2nd Middlesex Artillery Volunteers

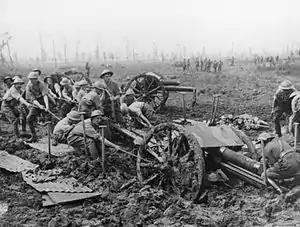
18-pounder being hauled out of mud at Zillebeke, 1917.

11th (Northern) Division came back into the line and was engaged on the periphery of the next major attack, the Battle of Polygon Wood on 26 September. CCLXXXII Brigade was then rested from 27 September to 17 October, missing several more attacks through the autumn, before returning to XVIII Corps with 58th (2/1st London) Division for the Second Battle of Passchendaele (26 October). The infantry were held up by knee-deep mud and fell behind the barrage. On XVIII Corps' front the attack was a complete failure, as was another on 30 October.